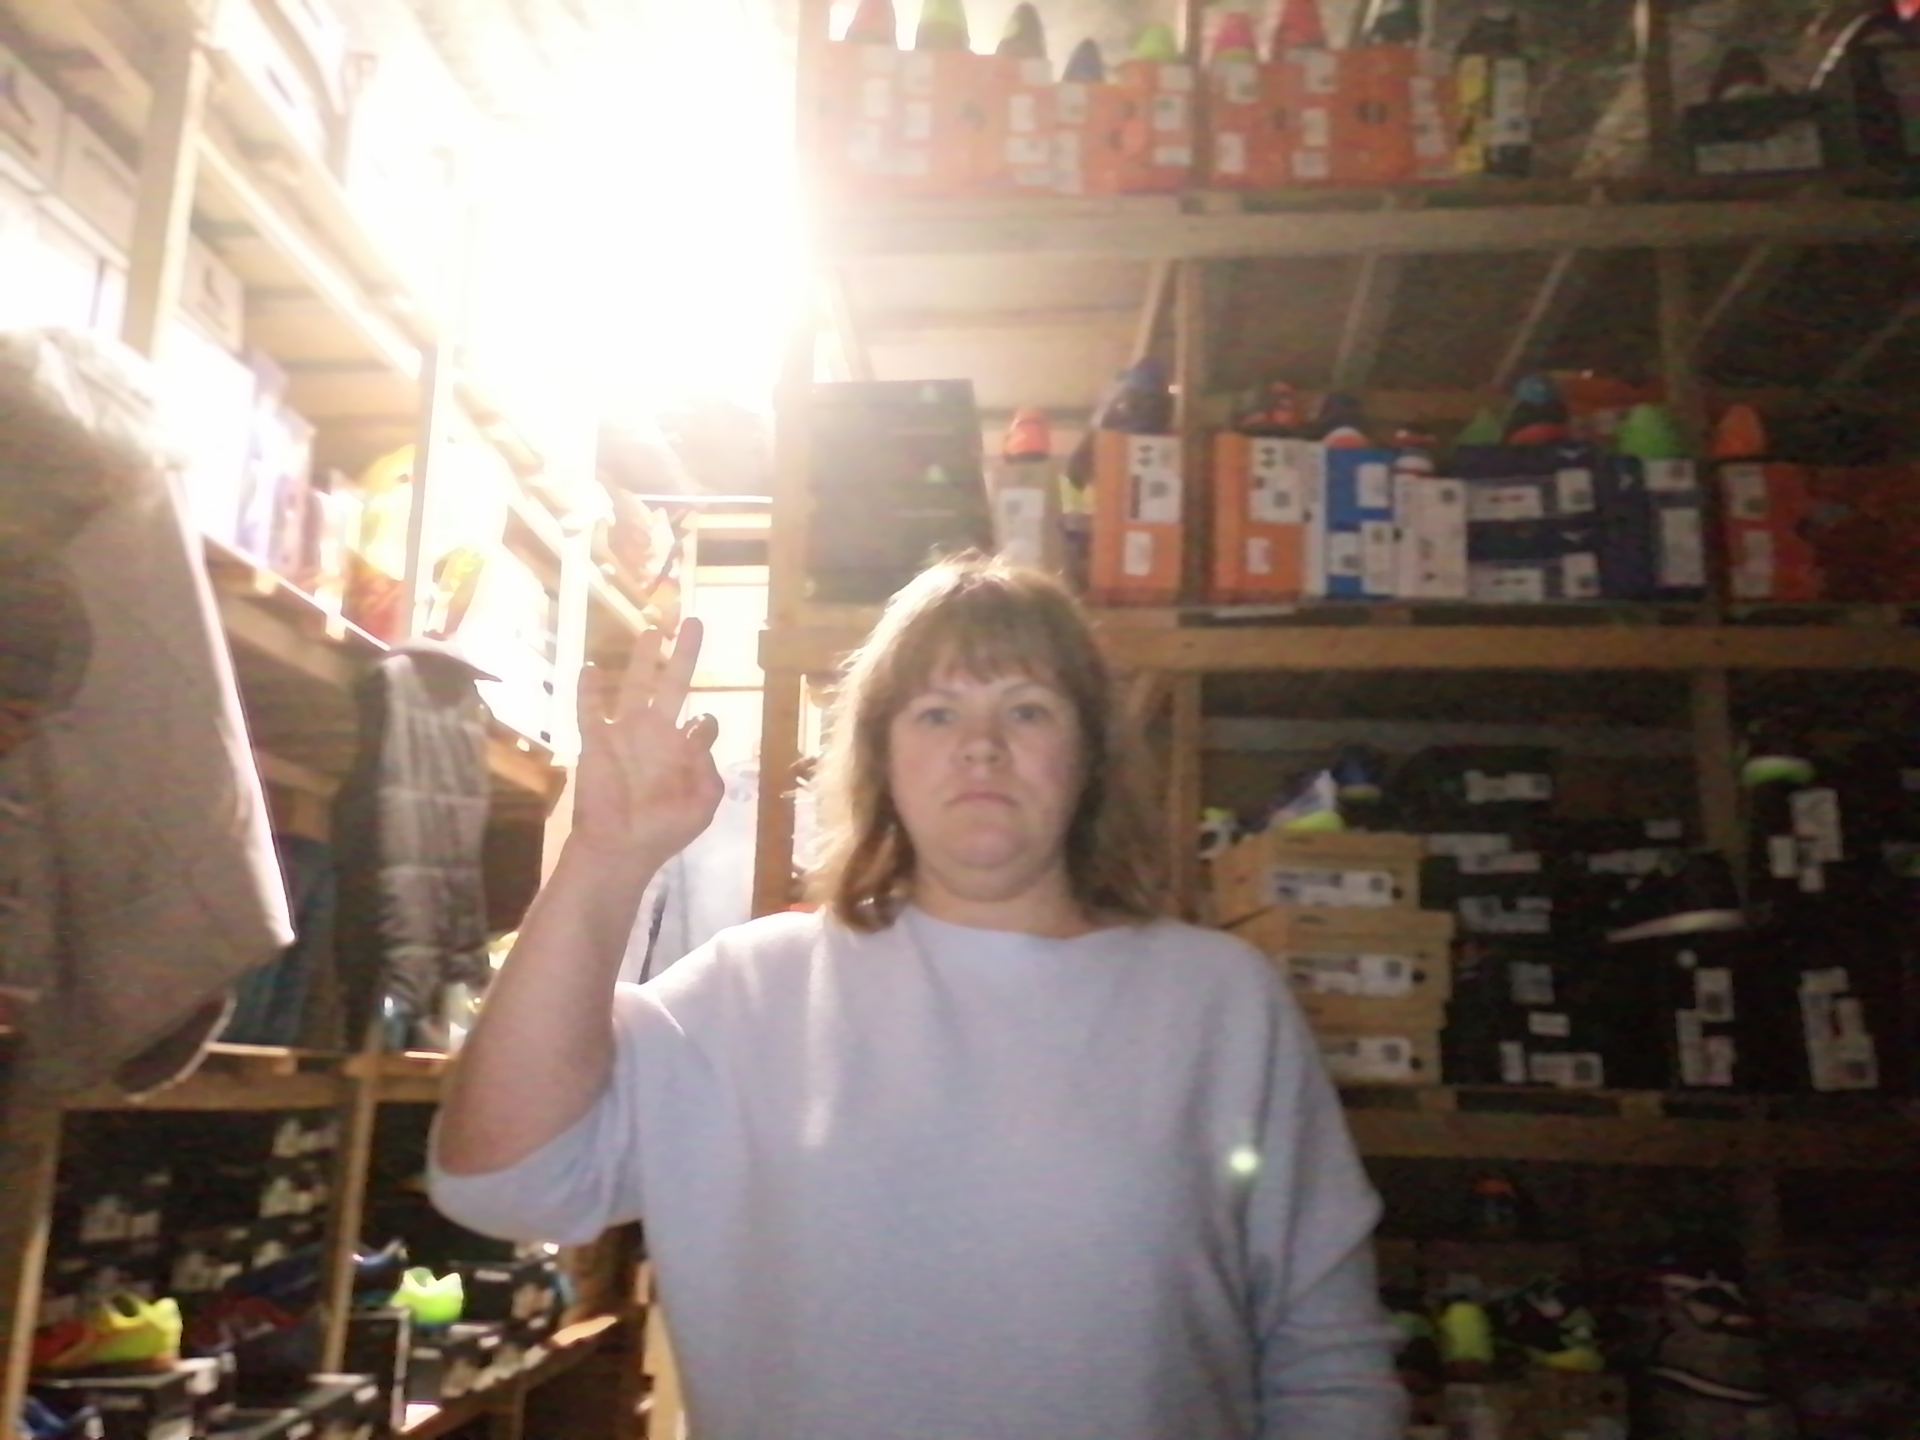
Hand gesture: ok